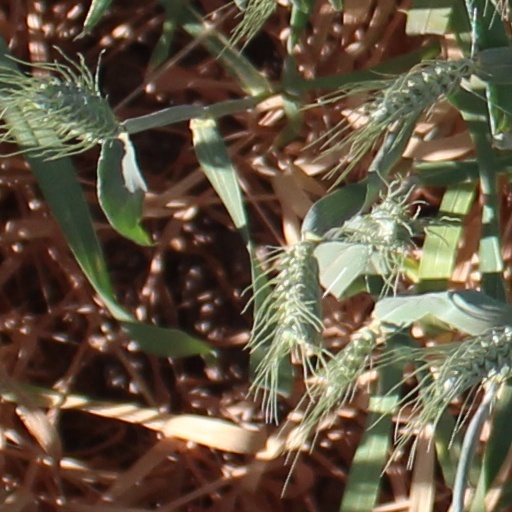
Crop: wheat